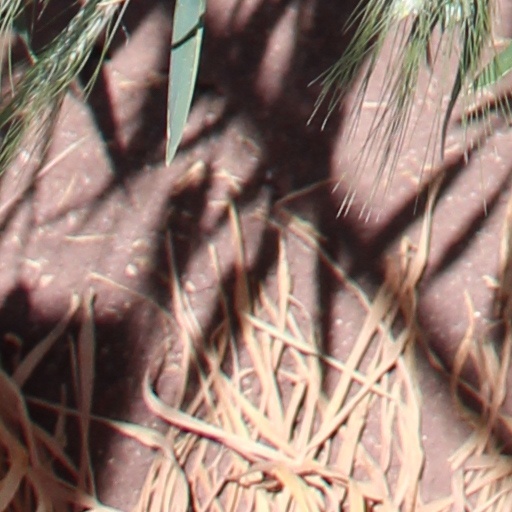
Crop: wheat